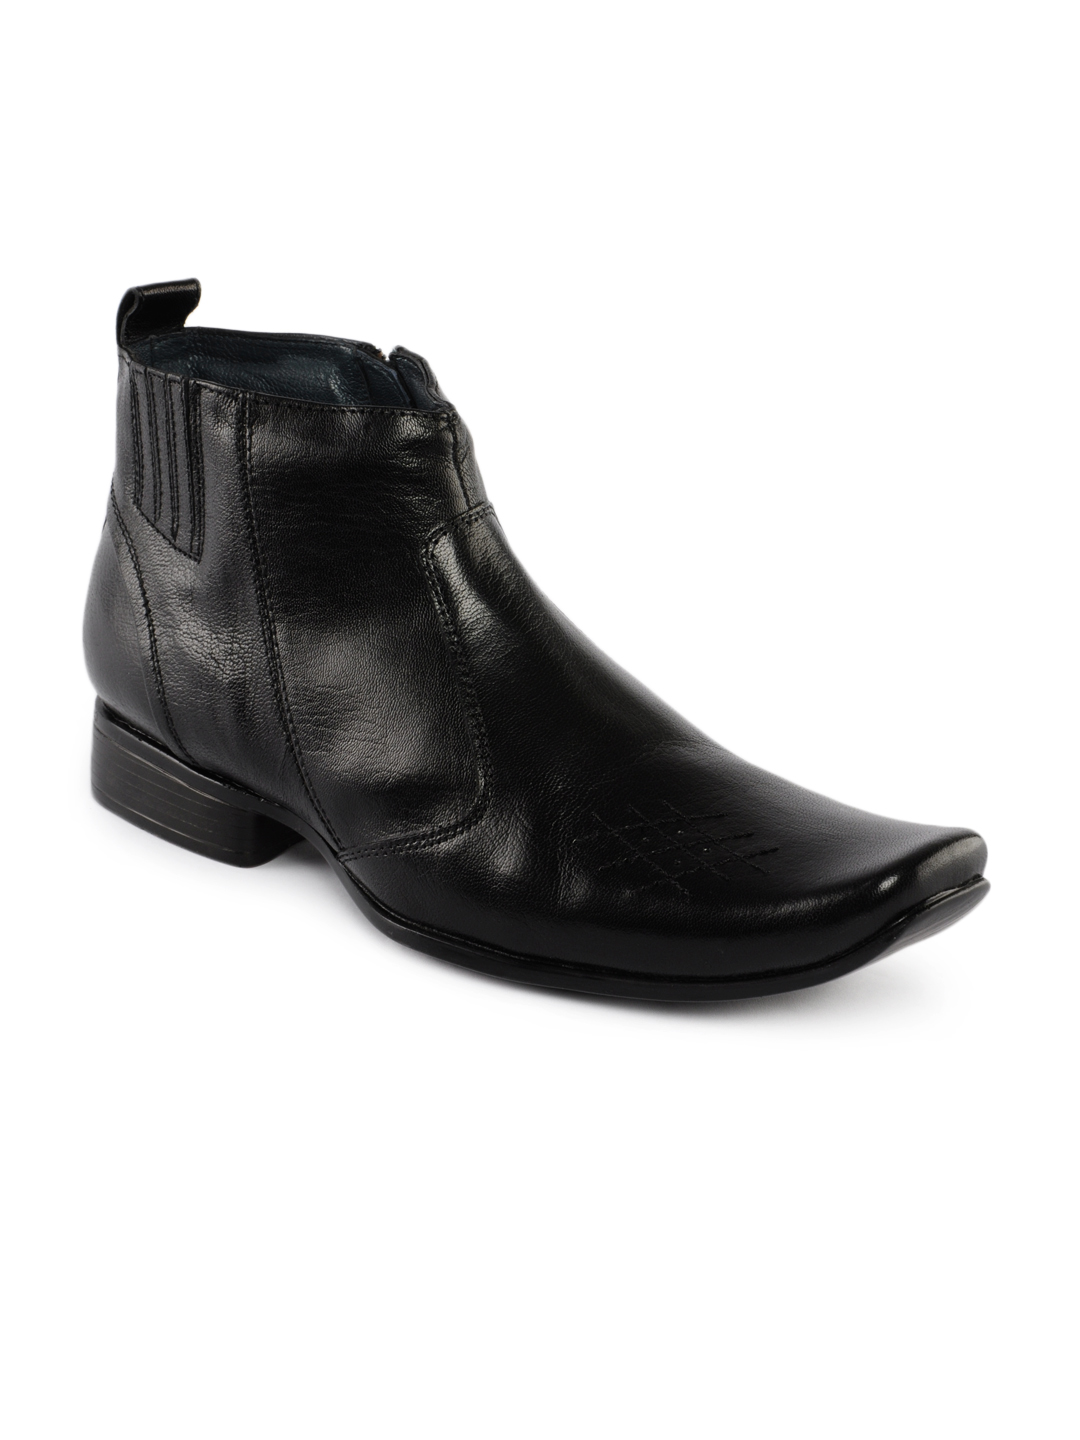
Lee Cooper Men Black Shoes
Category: Footwear / Shoes / Casual Shoes
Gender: Men
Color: Black
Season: Summer 2012
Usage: Casual